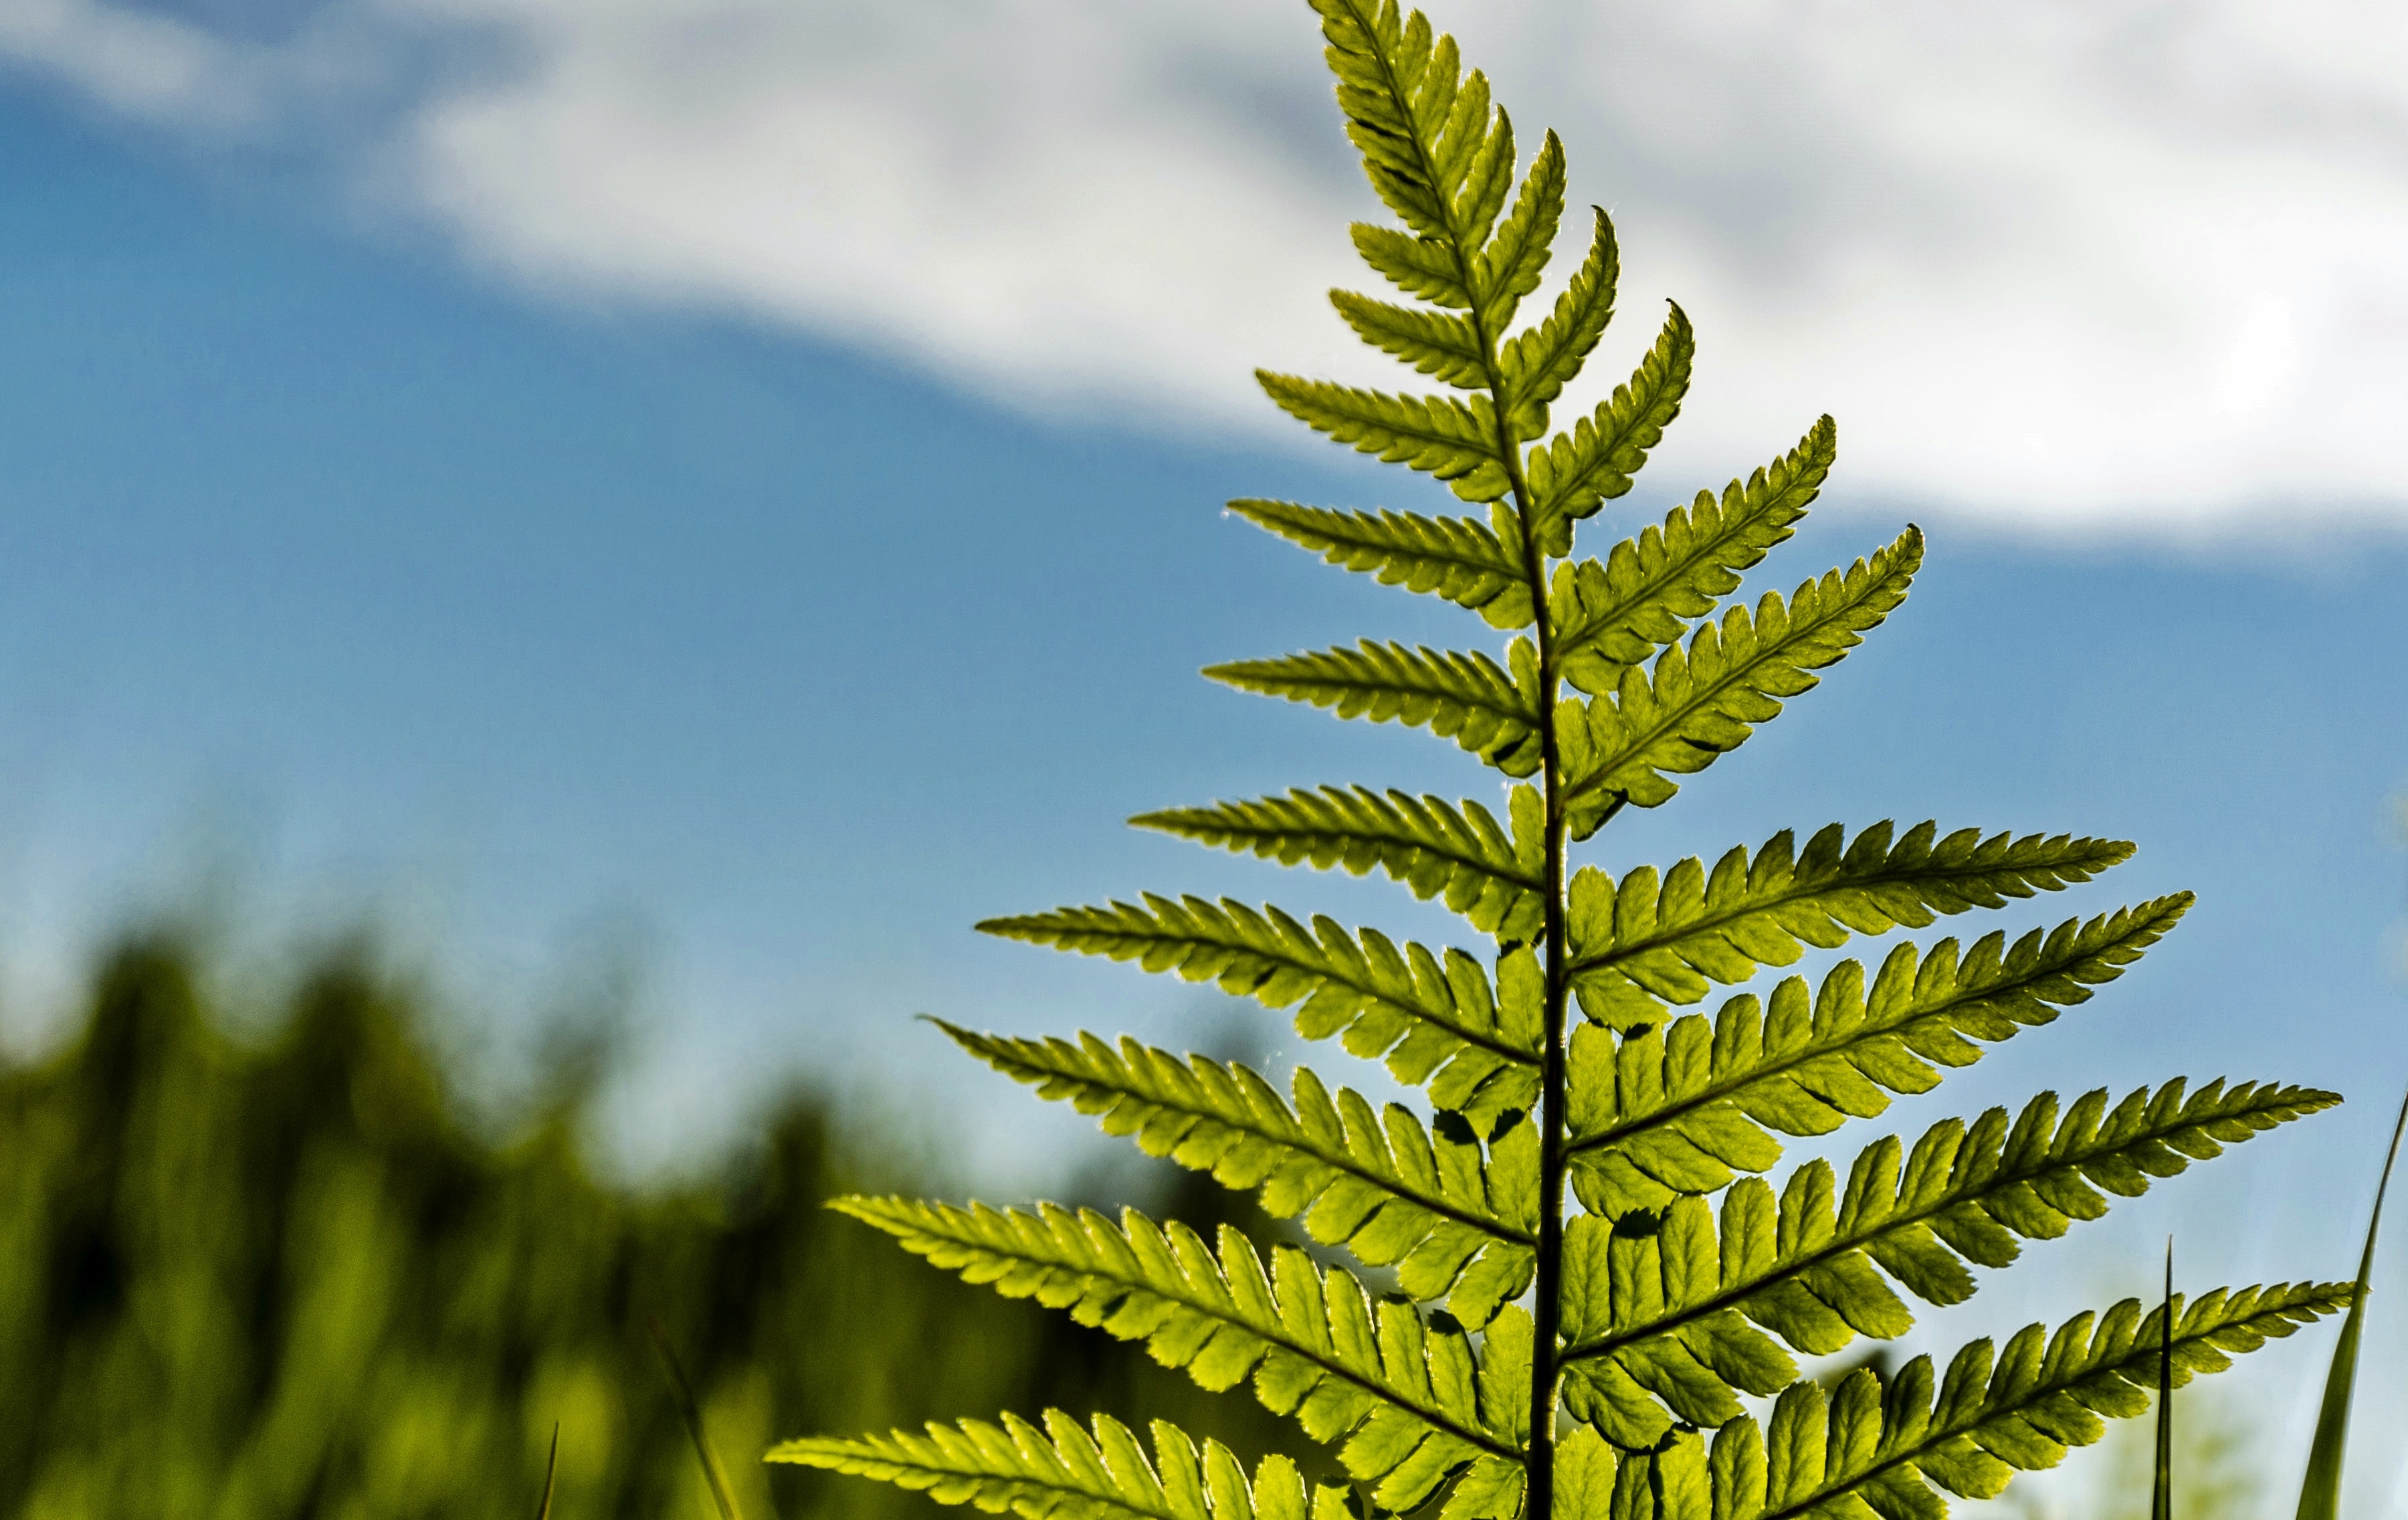
tree, nature, branch, plant, leaf, flower, green, botany, fir, flora, fern, spruce, larch, ecosystem, biome, grass family, plant stem, woody plant, temperate coniferous forest, land plant, ferns and horsetails, arecales, palm family